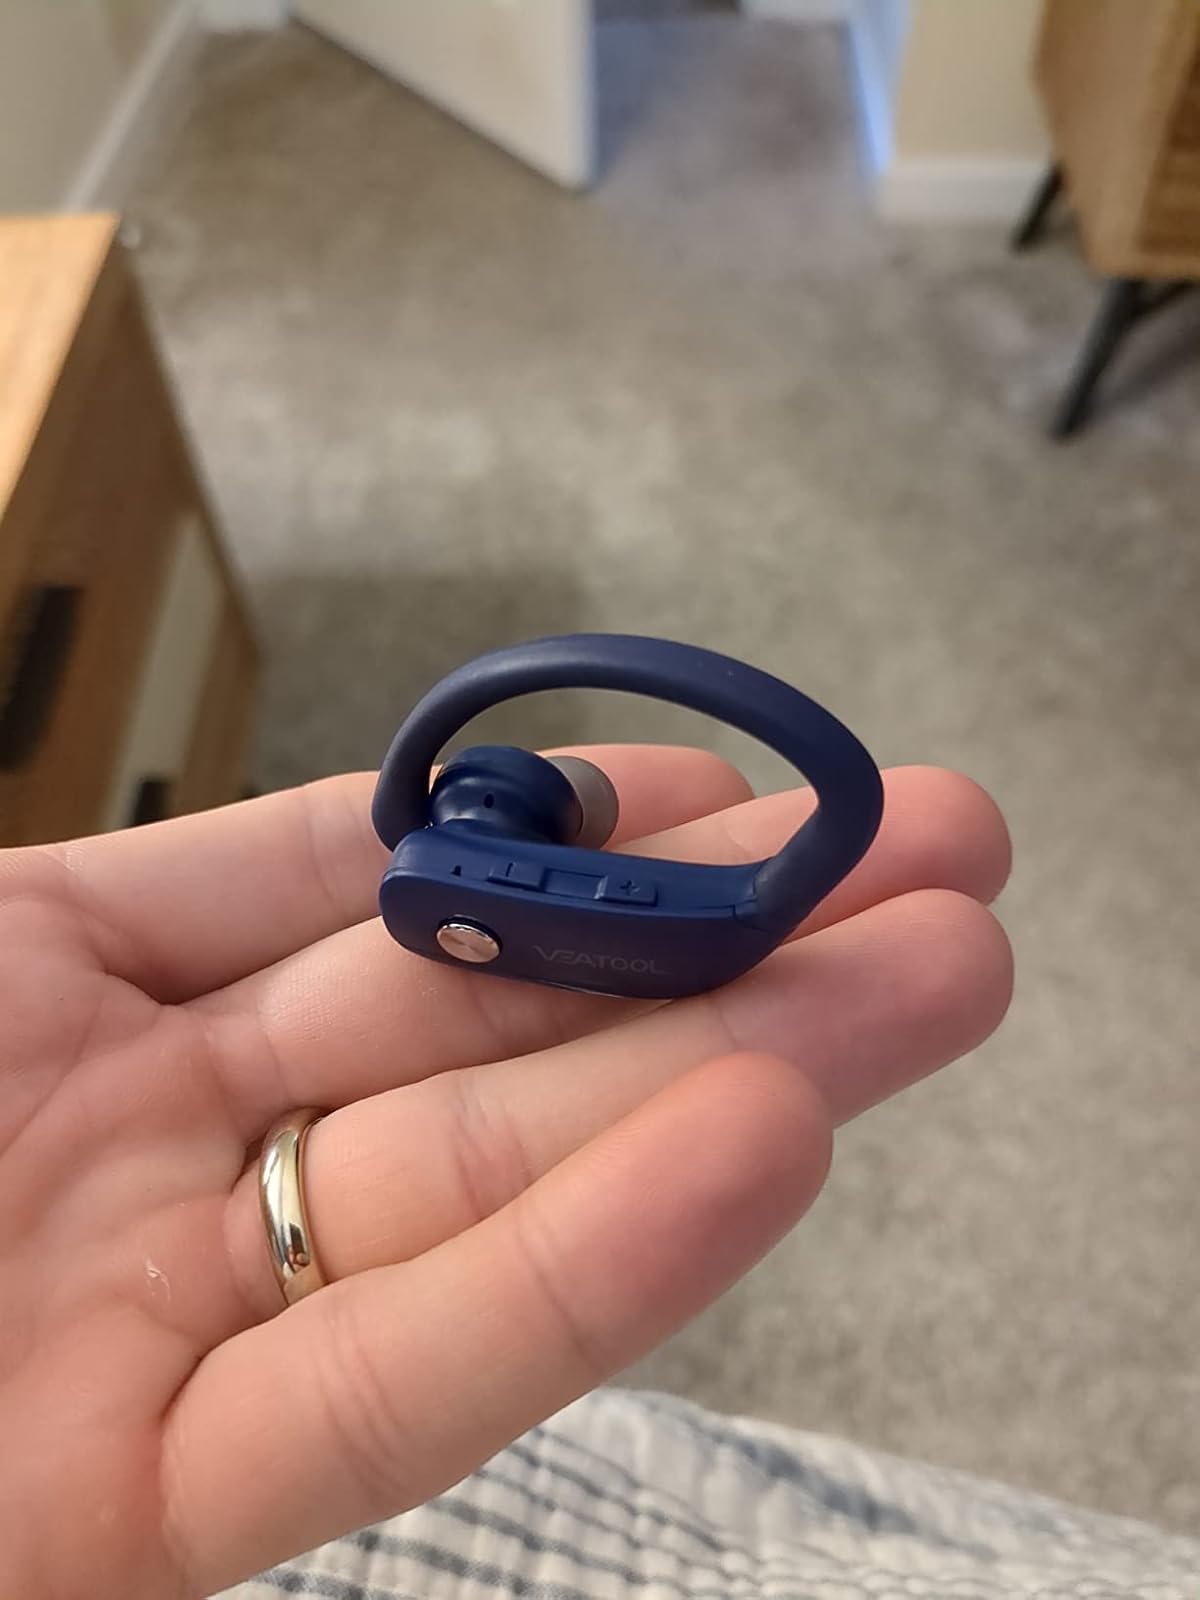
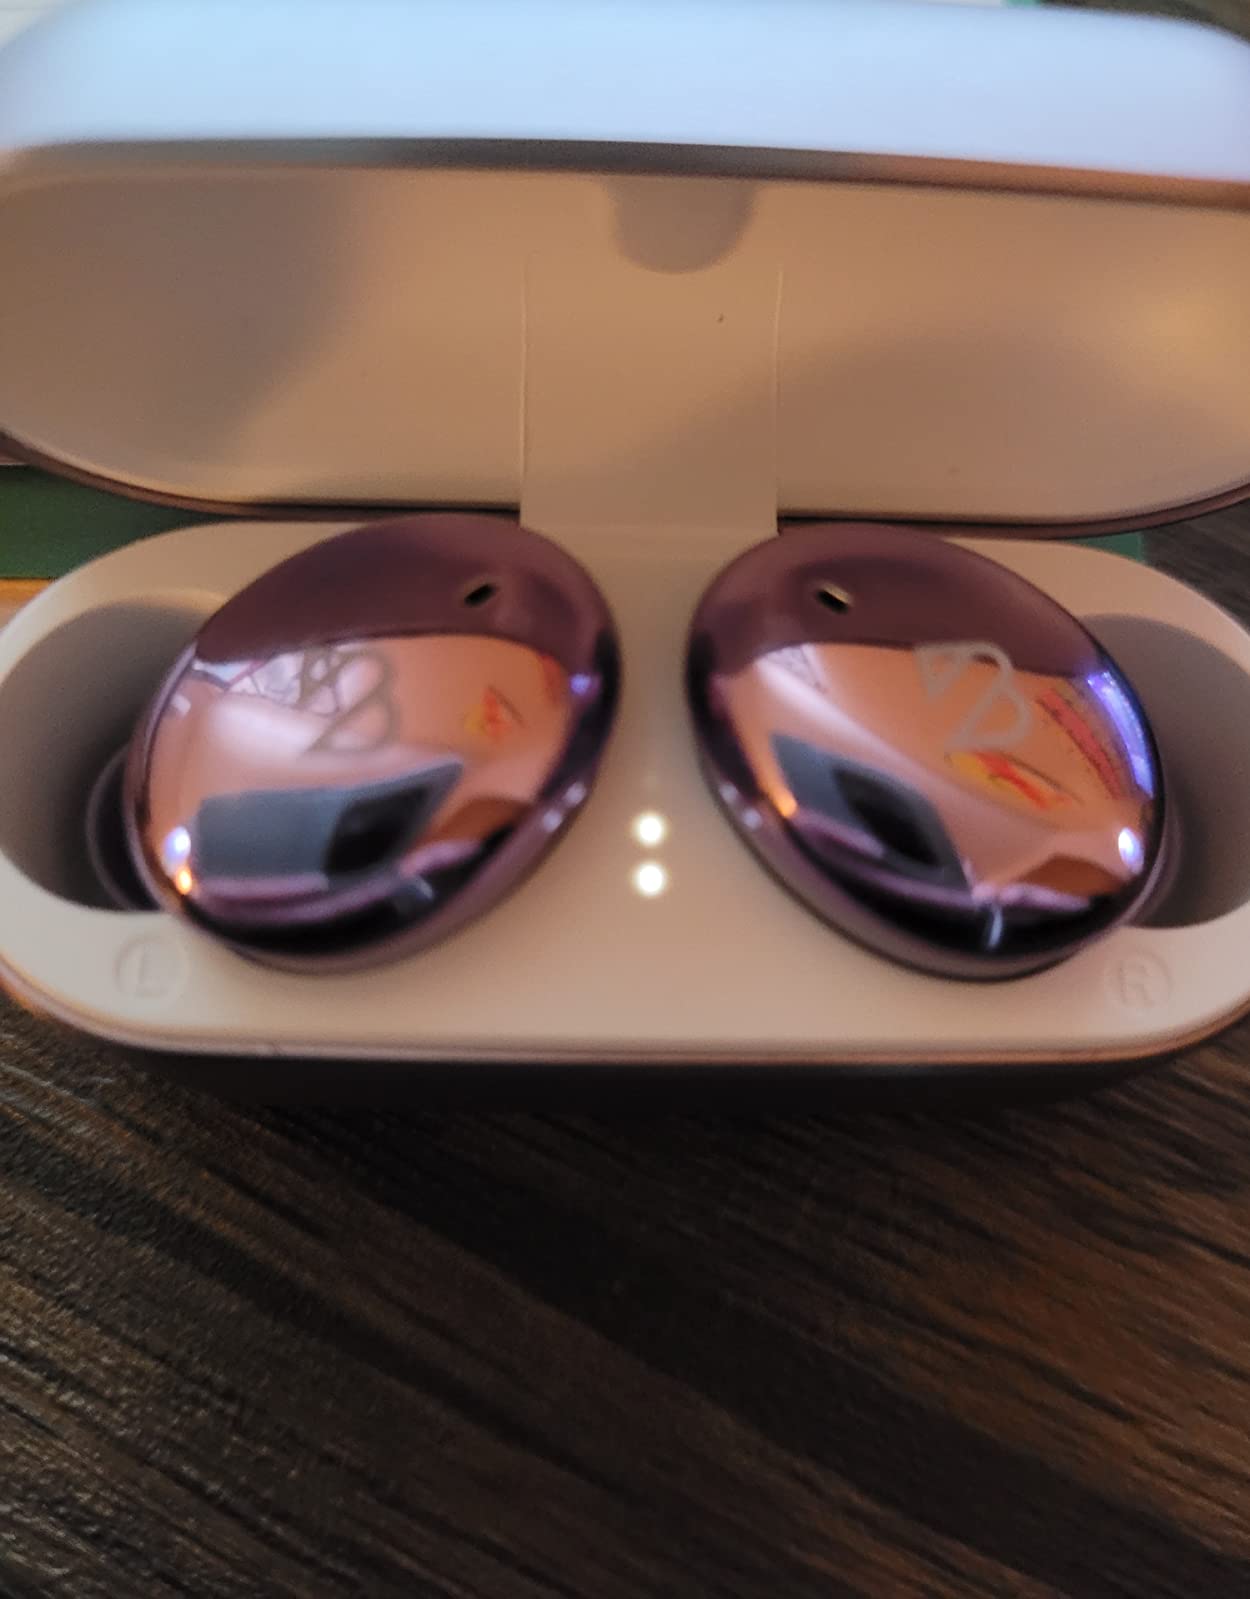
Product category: earbuds
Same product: no